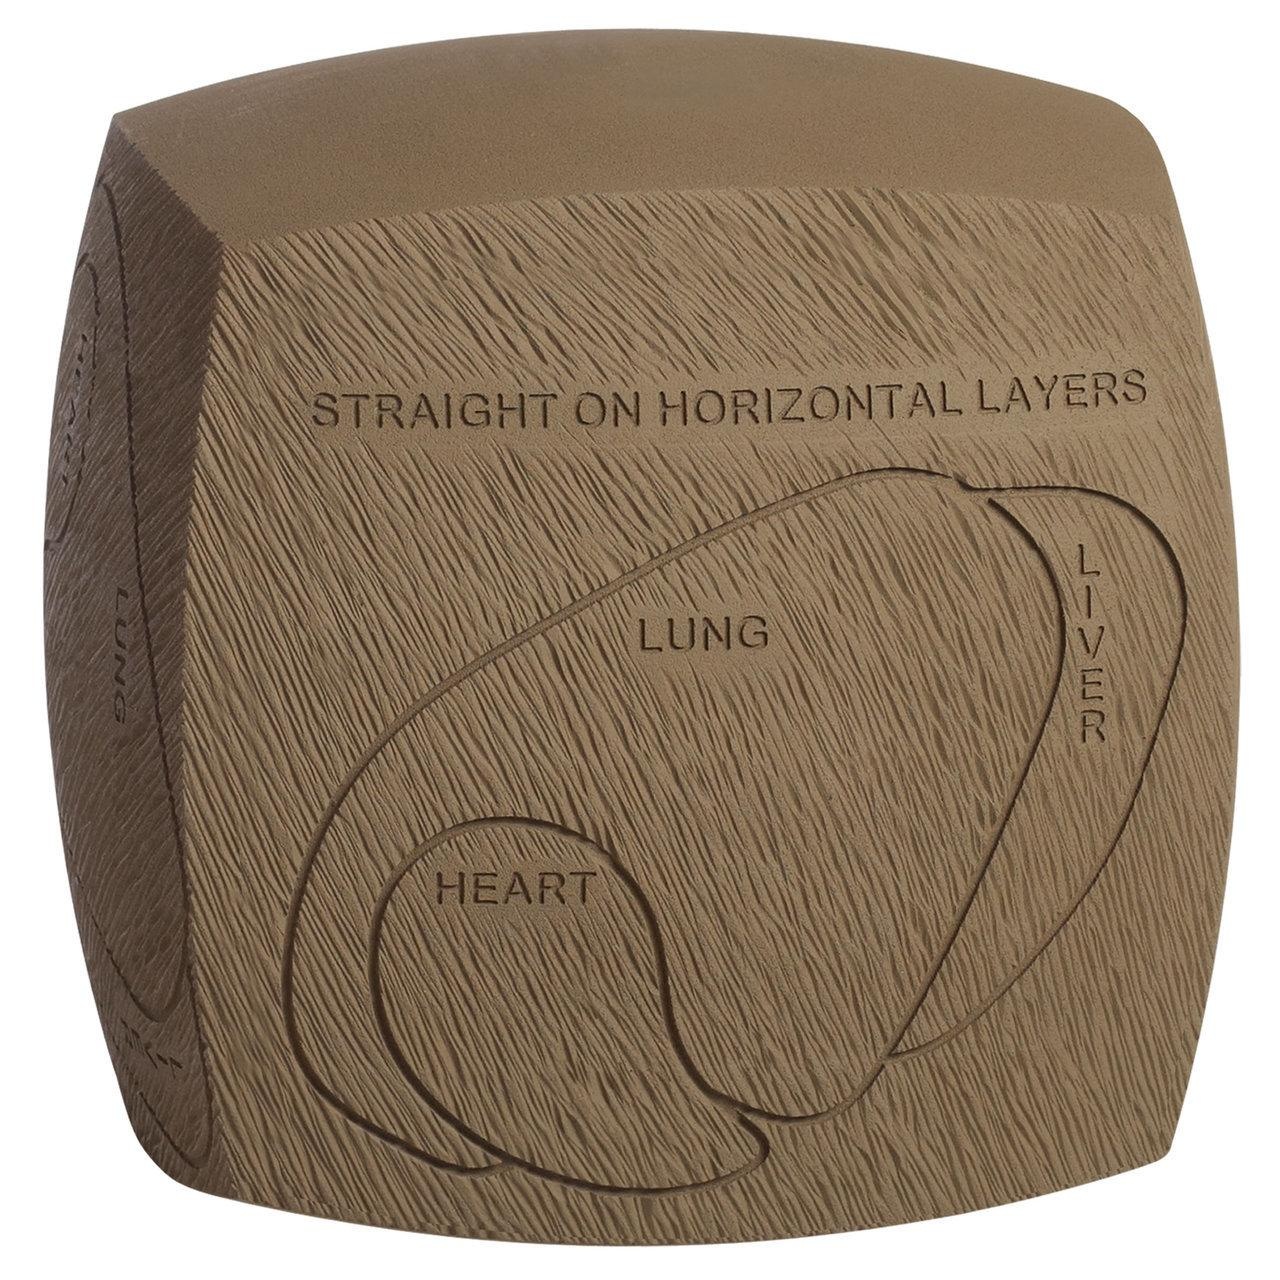
Feradyne Outdoors Crossbow Targets Feradyne Outdoors GlenDel Targets Crossbow Buck Replacement Core - Buck Size Buy At Cross Toss Trading
Brand: Feradyne Outdoors
4 Sided Core STOPS ALL Broadheads & Field Tips GlenDel's core design has 4 sides with different vital positions. This prepares you for shooting deer that would be broadside quartering away and from a 20 ft tree stand at 20 yards. Open Layered Polyfusion Technology Easy Arrow Removal! Fusing the internal layers to the inner target wall results in more uniform layer compression which in turn means easier arrow removal. And easier arrow removal means less shooter fatigue which means you'll get more and better practice! Longer target life! PolyFusion™ also results in longer target life. Because the layers are fused in place they hold their position. Arrows find their way between layers. Previously when an arrow hit a layer head-on the layer would buckle. This resulted in layer damage that reduced target life. Replaceable insert for longer target life 4 Options Available
Category: Sporting Goods > Outdoor Recreation > Hunting & Shooting > Archery > Bow & Crossbow Accessories > Bow & Crossbow Targets